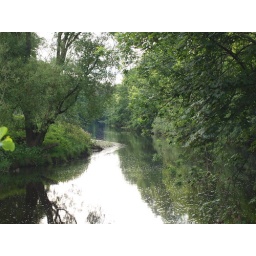
The river Eden down Bongate by Appleby castle